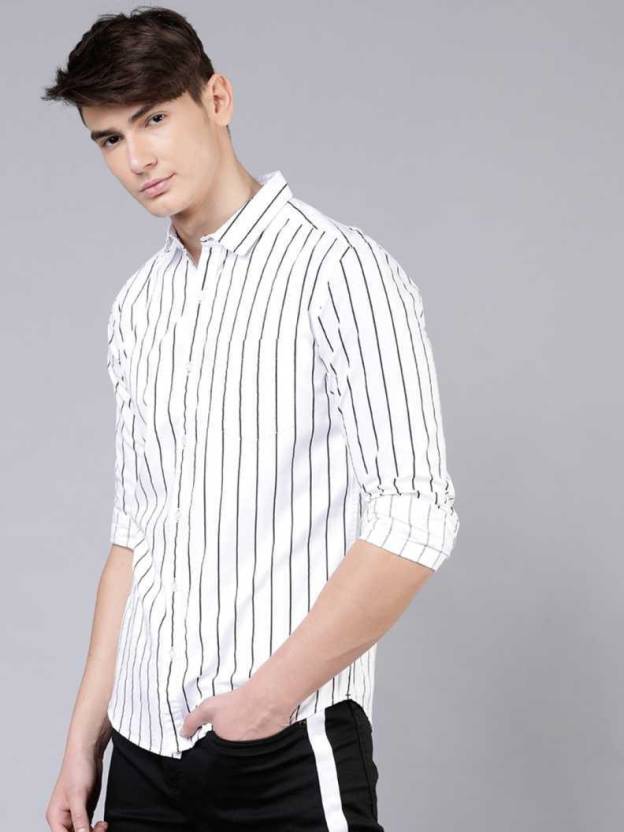
Product: Men Slim Fit Striped Spread Collar Casual Shirt
Price: ₹349
Colors: White and  Black
Pattern: Striped
Description: Casual & Party Wear Shirt , Full Sleeves Solid Mandarin Collar Shirt , Fit - Slim, IDEAL FOR - Men's
Other details: This Shirt is best Top wear in Shirts.